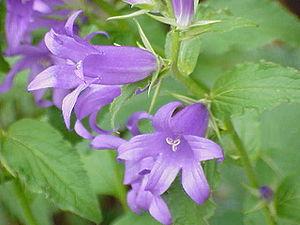
Les campanules sont des plantes herbacées vivaces ou bisannuelles de la famille des Campanulacées. Leurs fleurs — bleues, violettes ou blanches — sont hermaphrodites. Le calice présente cinq dents, souvent assez étroites. La corolle, en cloche, s'ouvre en cinq lobes. Cinq étamines. Ovaire infère. Style solitaire. Le fruit est une capsule à nombreuses graines. Leur large dispersion dans le monde montre qu'il s'agit d'un genre hémérochore. La Campanule regroupe plus de 250 espèces que l'on retrouve principalement en zones tempérées.